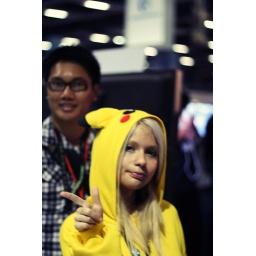
cute girl in a comfy looking pikachu